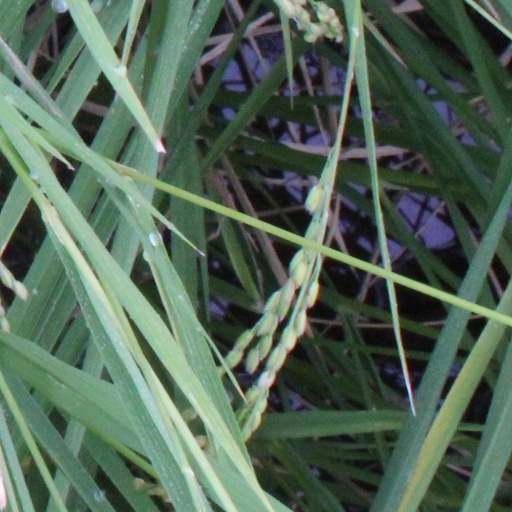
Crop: rice